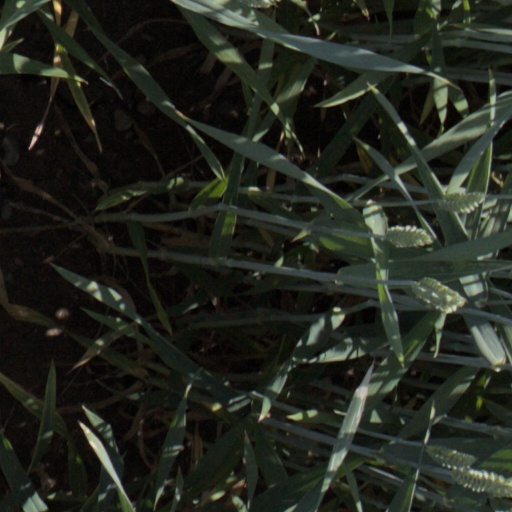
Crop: wheat